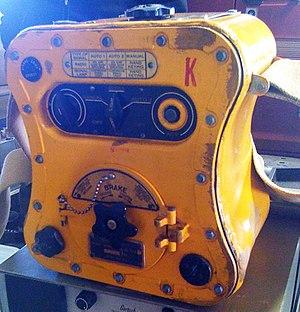
émetteur récepteur de naufrage type BC-778 employé dans les radeaux des navires, des avions. Le signal sur 500 kilohertz (2 W) peut être entendu jusqu'à plusieurs dizaines de kilomètres par les avions et les bateaux. La fréquence de 500 kilohertz a besoin d'une longue antenne érigée par un cerf-volant ou un ballon. La puissance de 4,8 watts était fournie par un générateur à manivelle. La manipulation SOS peut être automatique, ou manuelle. (Depuis 1942 à 1999)"
L'opérateur radio-navigant cumule la fonction de navigateur, la fonction de radiotélégraphiste et la fonction de radio-navigateur. L'opérateur radio-navigant est embarqué à bord d’un aéronef. Le métier remonte au début du XXᵉ siècle et a duré jusqu’à avant 1970, quand les aéronef communiquaient en radiotélégraphie. Il n’y a plus de radiotélégraphiste présent dans les aéronefs français.